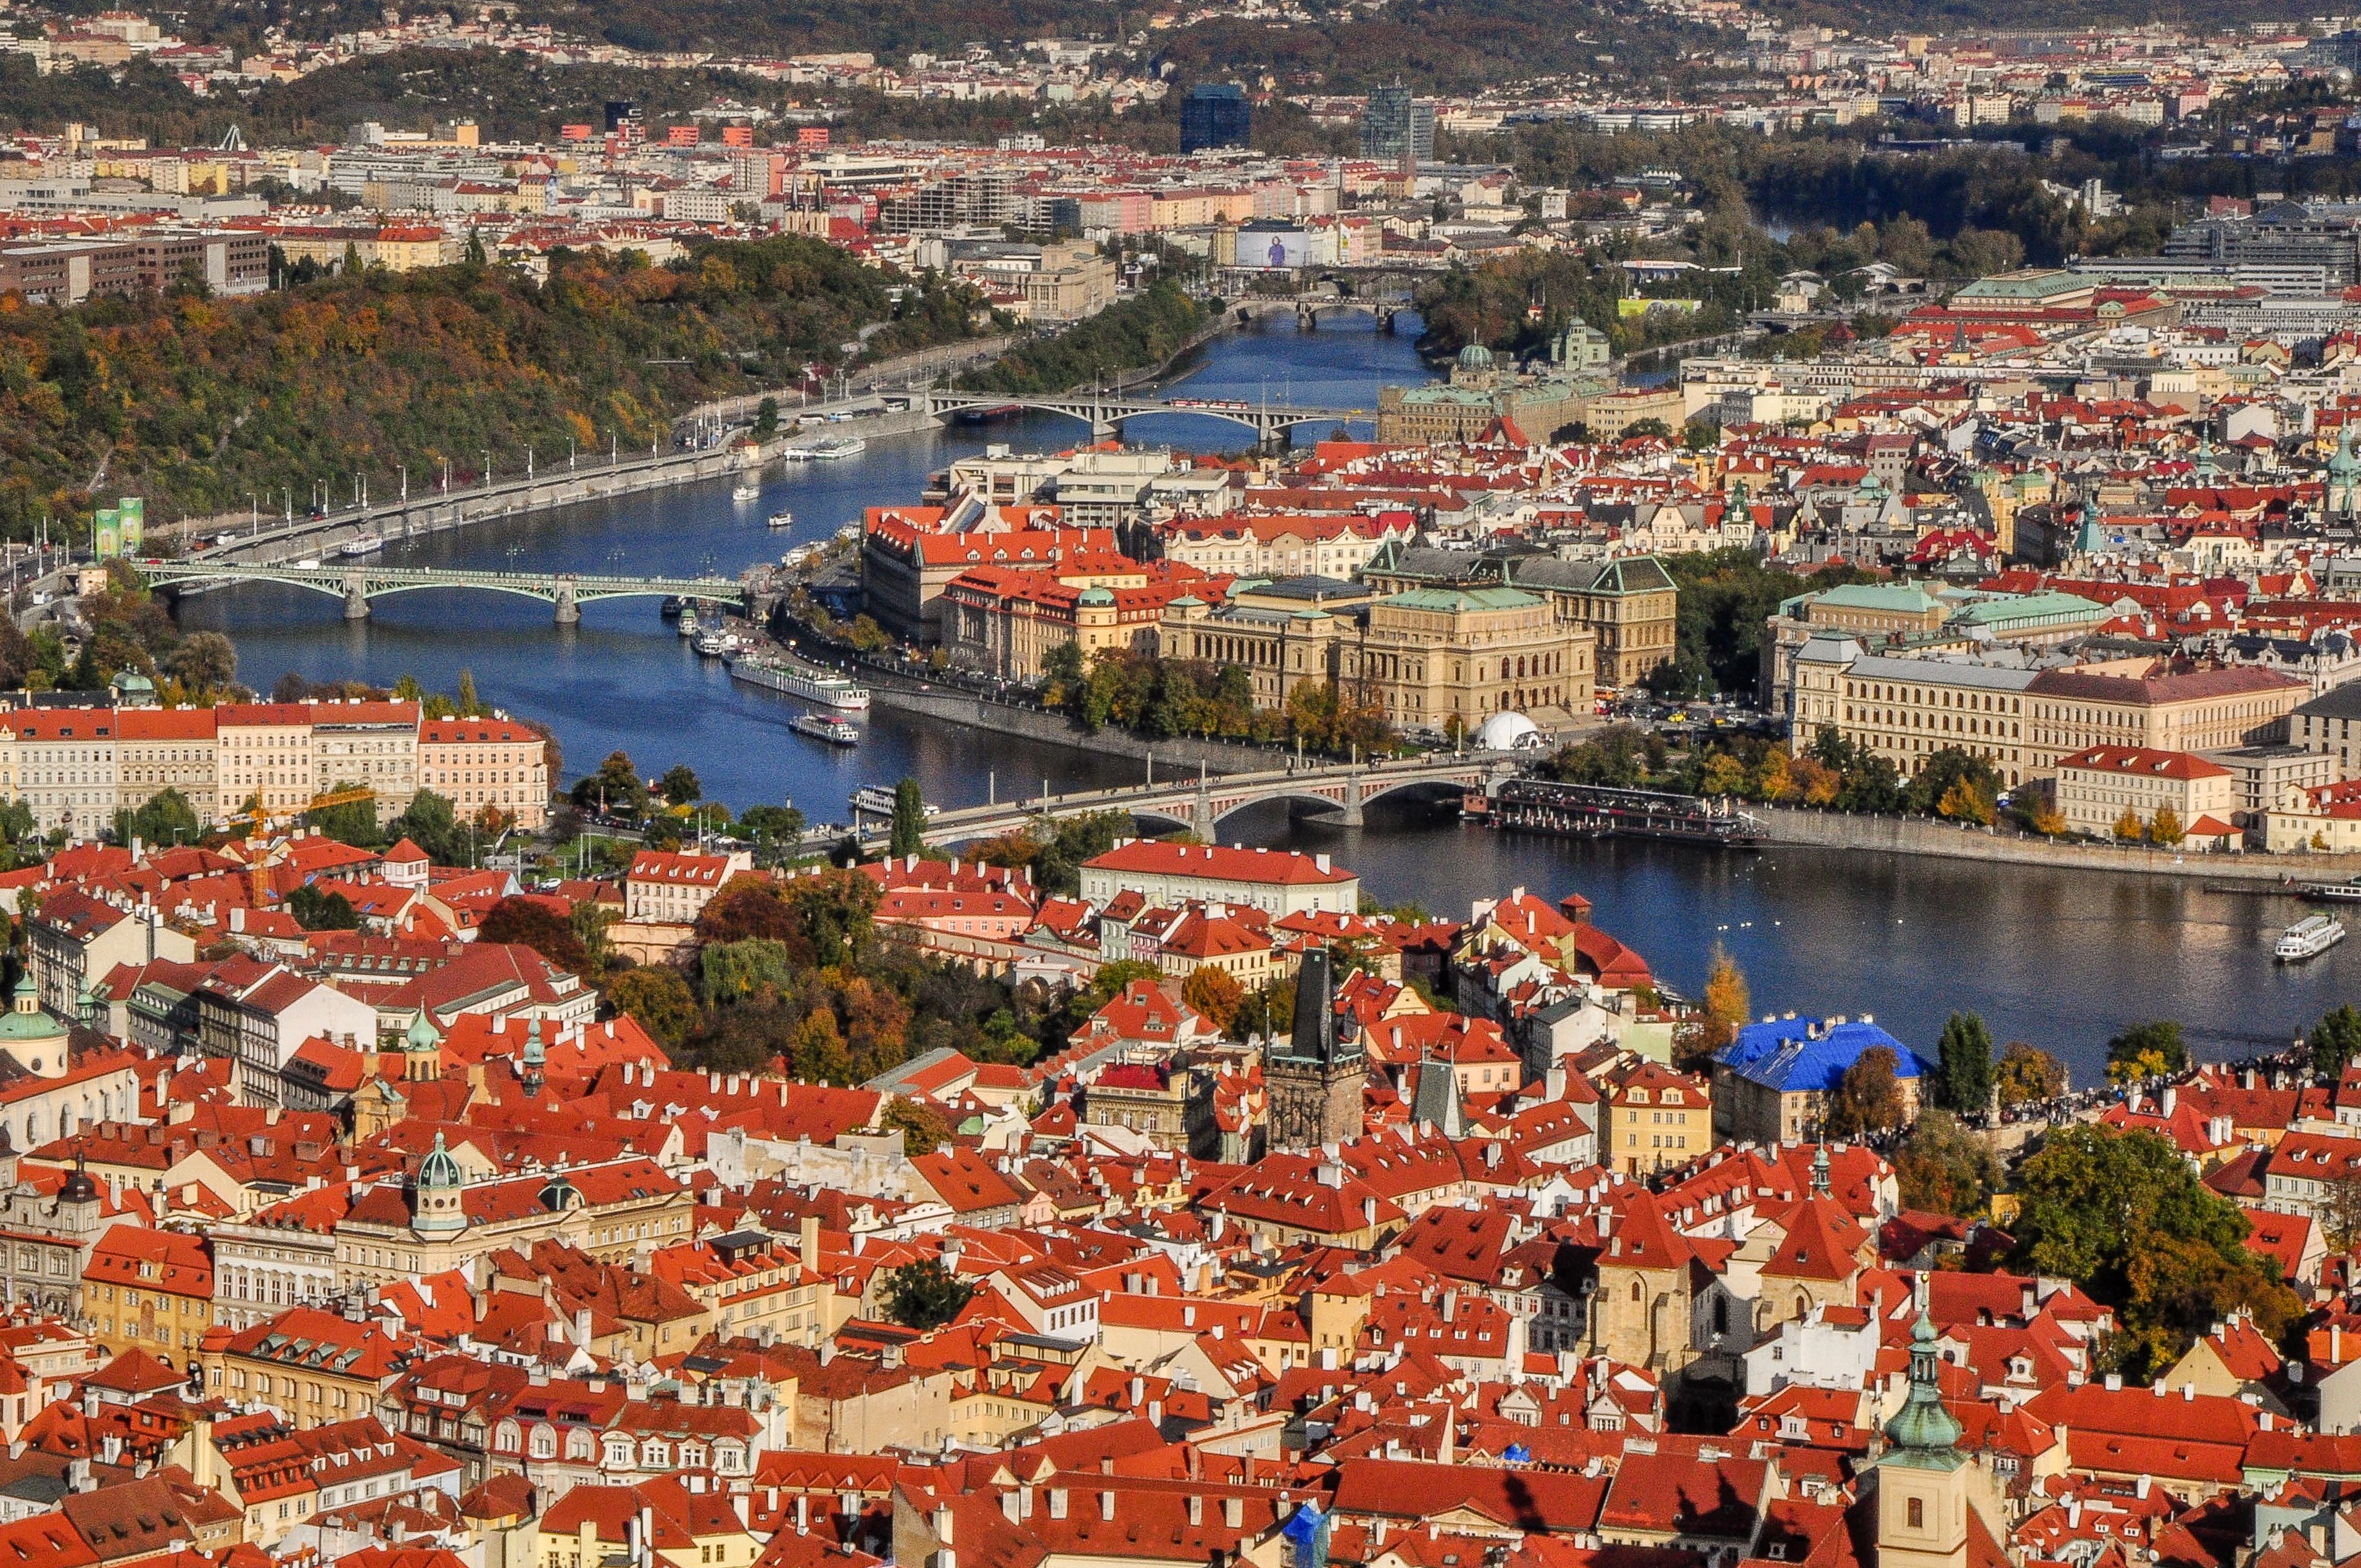
architecture, bridge, town, old, river, walkway, cityscape, panorama, travel, europe, prague, port, tourism, gothic, european, famous, mala, czech, cities, bird's eye view, aerial photography, residential area